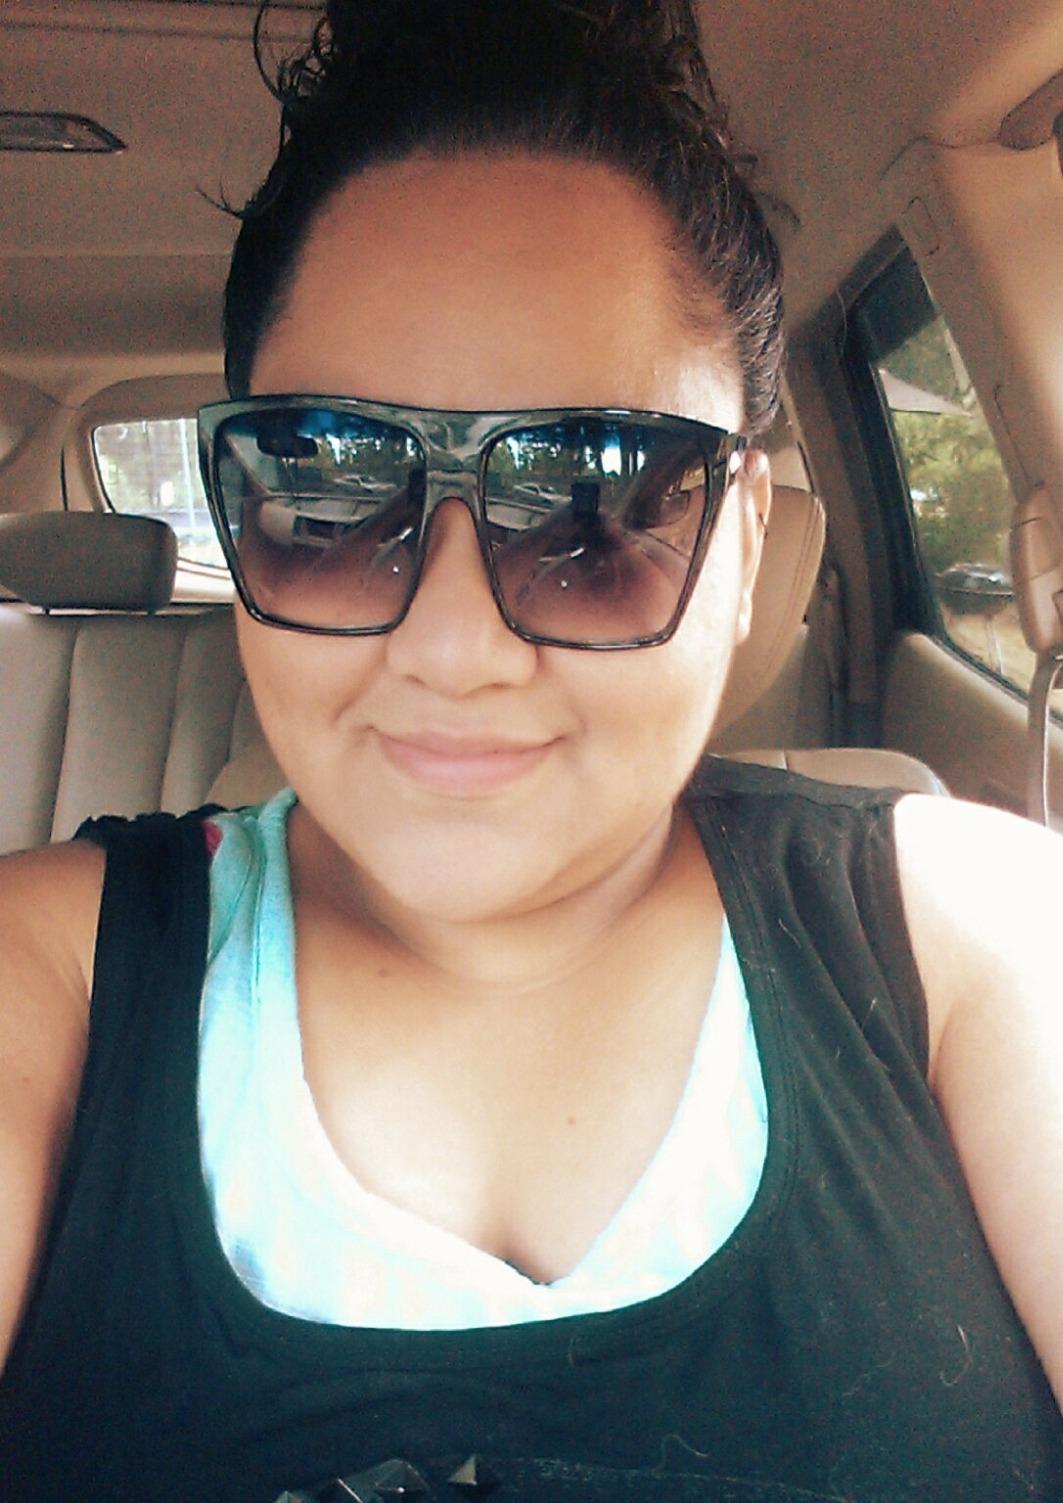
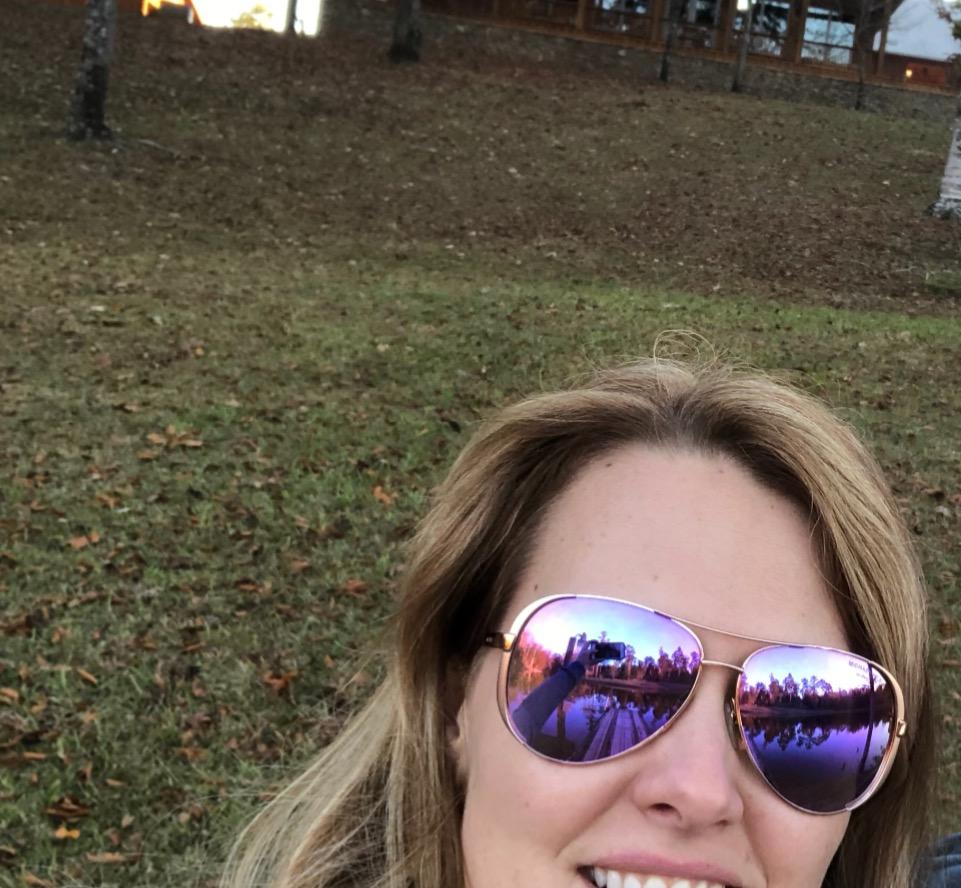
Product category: accessories_sunglasses
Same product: no